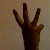
The image shows a hand gesture representing the number 6 in Indian Sign Language.